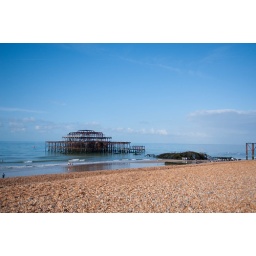
Brighton beach at low tide. Low tide reveals the sandy beach which is covered in rocks higher up from the water.